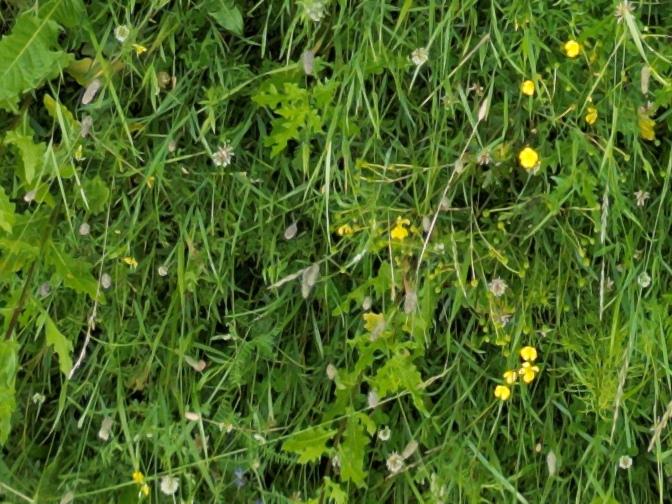
Flowers visible: yarrow flowers, yarrow flowers